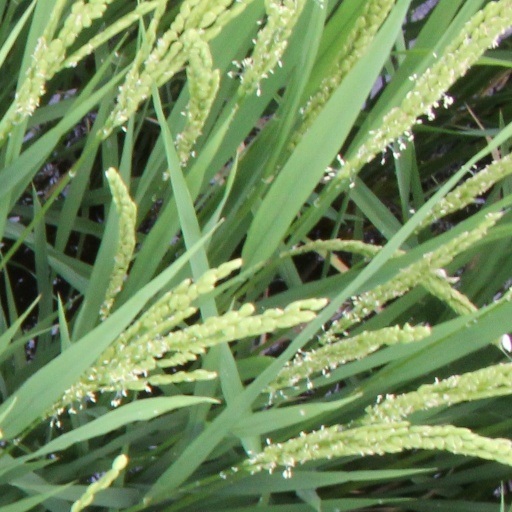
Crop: rice